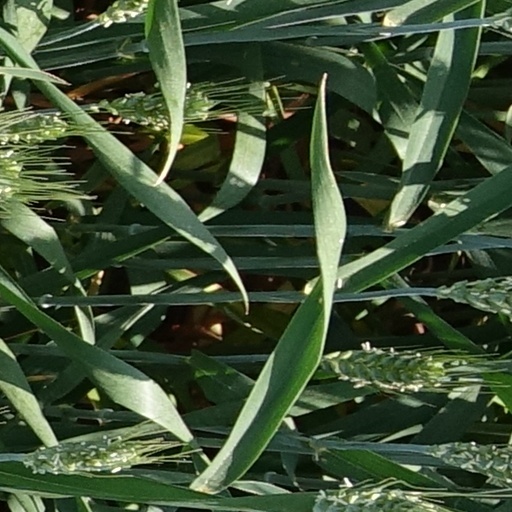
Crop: wheat